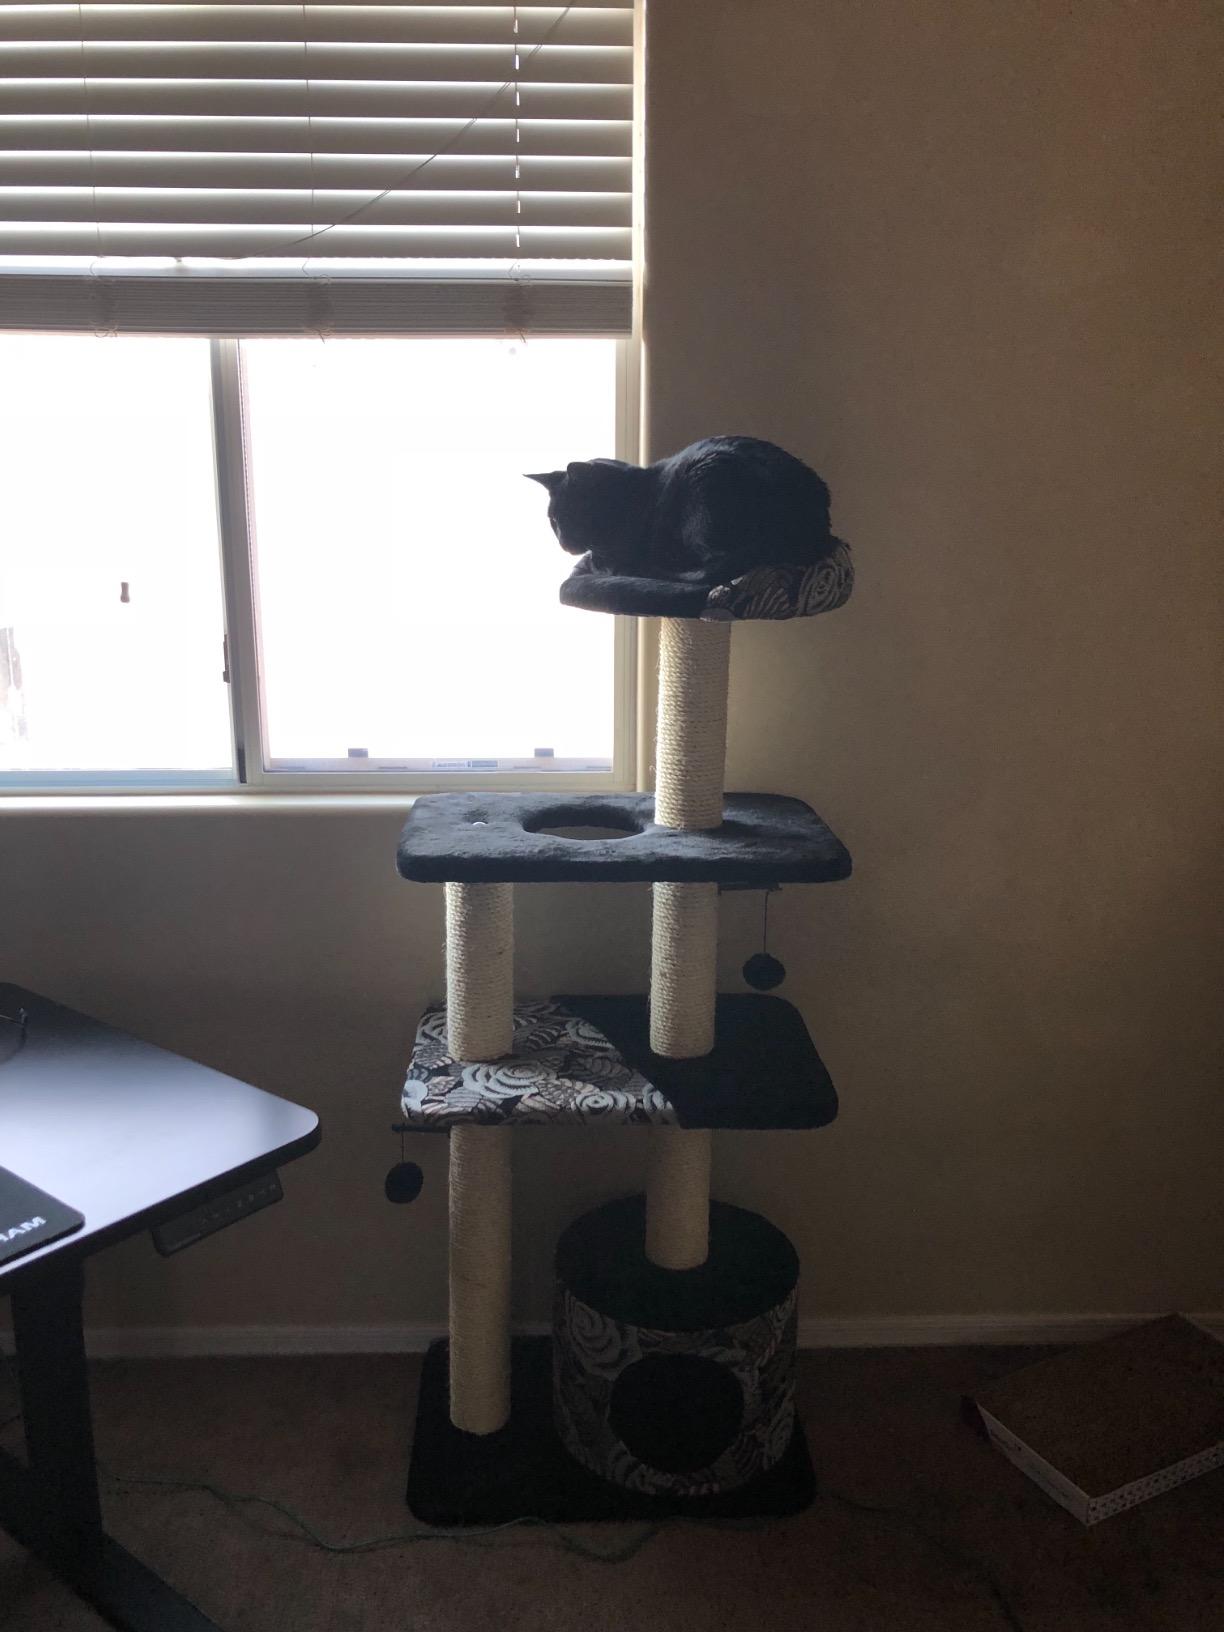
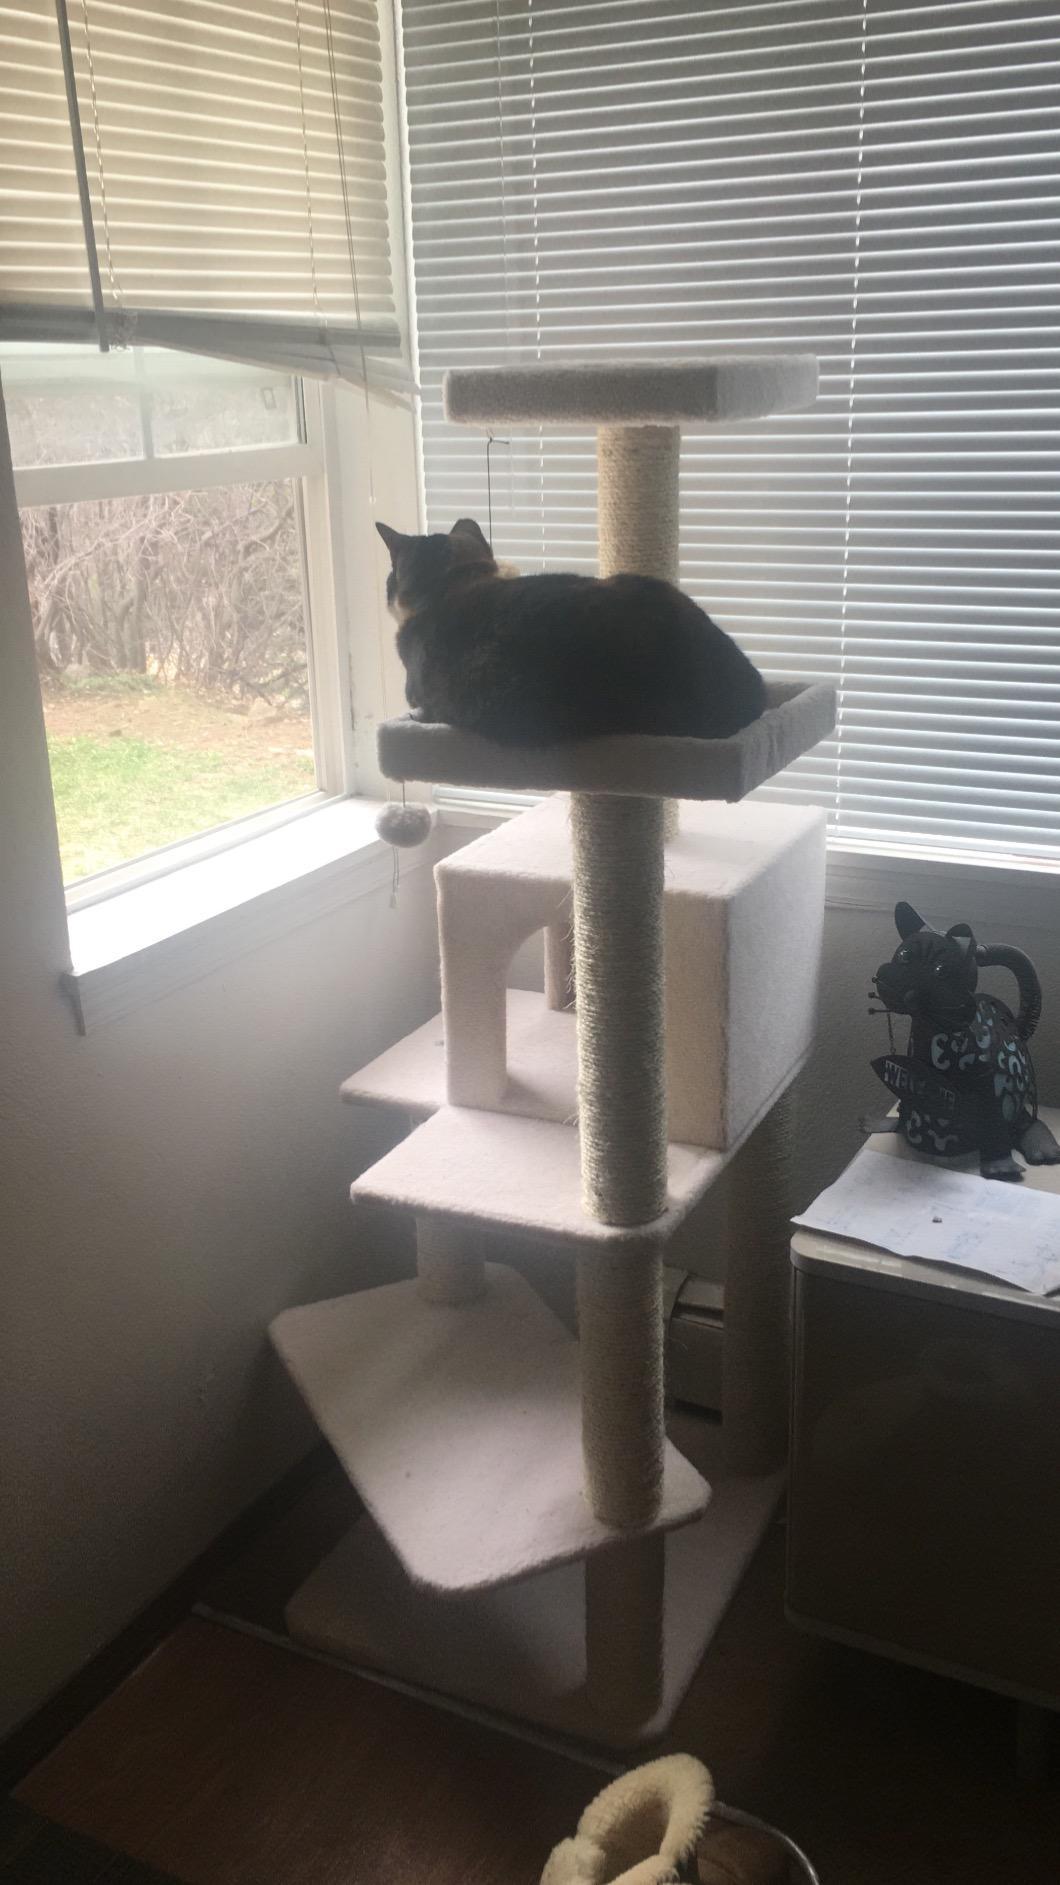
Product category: items_cat tree
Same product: no